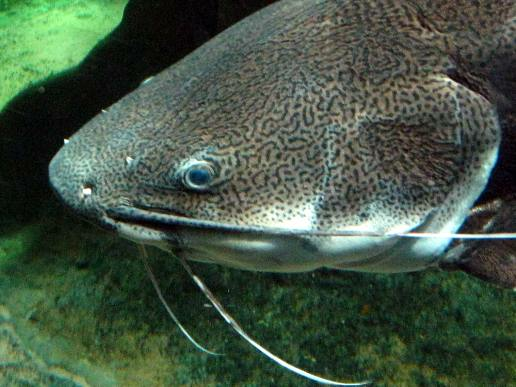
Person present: No